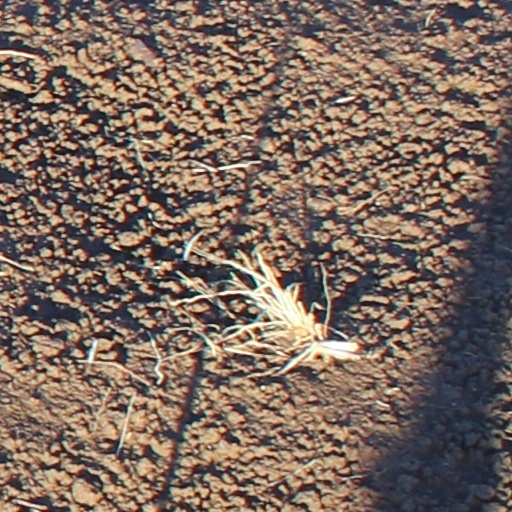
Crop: wheat